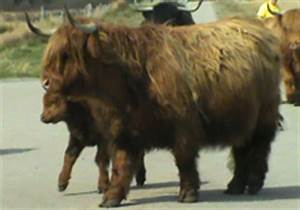
Label: cow